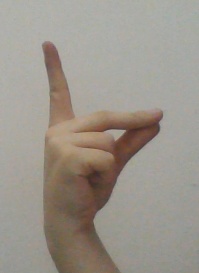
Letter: ta